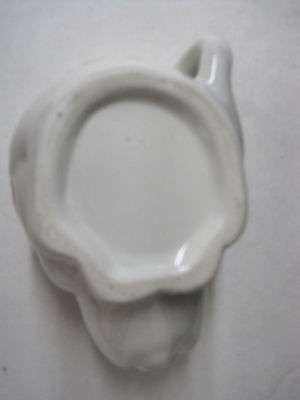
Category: mug